Christmas in Italy

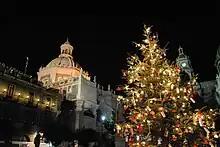
Christmas tree in Catania

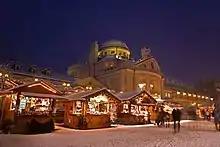
Christmas market in Merano

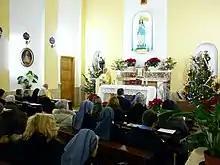
Midnight Mass in the Franciscan convent of Santa Severa

The Feast of the Immaculate Conception (Italian: "Festa dell'Immacolata Concezione") on 8 December is a national holiday in Italy. Christmas decorations, including the "presepe" (nativity scene), as well as the Christmas tree, are usually put up on this day. 26 December (Saint Stephen's Day, in Italian "Giorno di Santo Stefano"), is also a public holiday in Italy. Festivities extend to the end of the year and then to the Epiphany on 6 January.